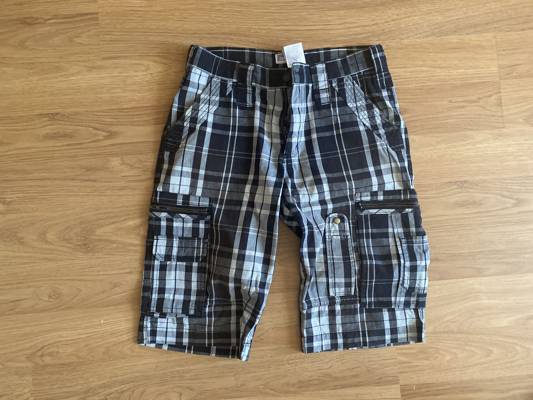
Waste category: clothes